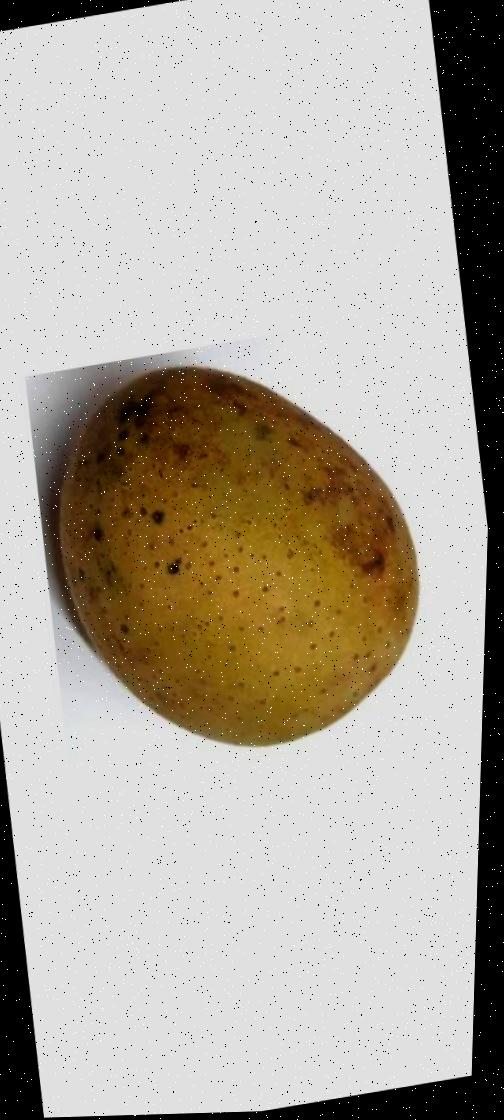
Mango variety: Gourmoti